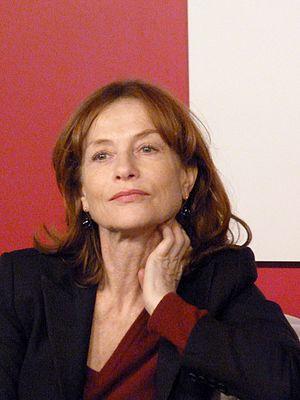
Isabelle Huppert, lors de la présentation du DVD du film Copacabana de Marc Fitoussi, le 27 novembre 2010 à la FNAC Montparnasse.
Isabelle Huppert est une actrice française, née le 16 mars 1953 à Paris.